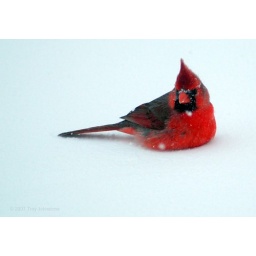
A male Cardinal sitting in the snowMade it Flickr Explore with the highest rank of 180 on March 2, 2007